French expedition to Ireland (1796)

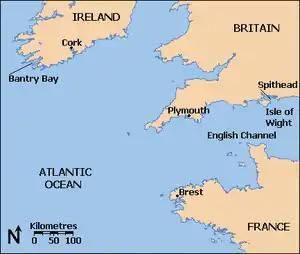
The Western Approaches. The French fleet was scattered across this area during the campaign.

Morard de Galles had spent most of 16 December preparing for passage through the "Raz de Sein", situating temporary lightships in the channel to warn of hazards and giving instructions on the use of signal rockets during the passage. The fleet was so delayed in this work that darkness began to fall before preparations were complete and he abandoned the plan at approximately 16:00 and signalled for the fleet to leave via the main channel from the port, leading the way in his flagship, the frigate . It was so dark by the time the signal was made that most ships failed to see it, "Fraternité" and the corvette "Atalante" attempting to notify them by rocket signal. These signals were confusing and many ships failed to understand, sailing for the Raz de Sein rather than the main channel. Pellew added to the problem by weaving ahead of the fleet shining blue lights and firing rockets, further confusing the French captains as to their location.